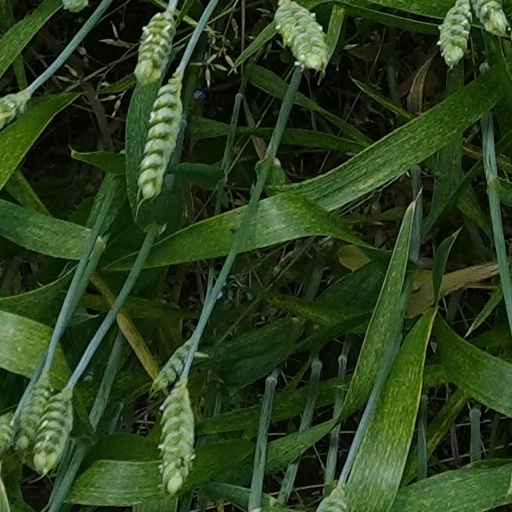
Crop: wheat